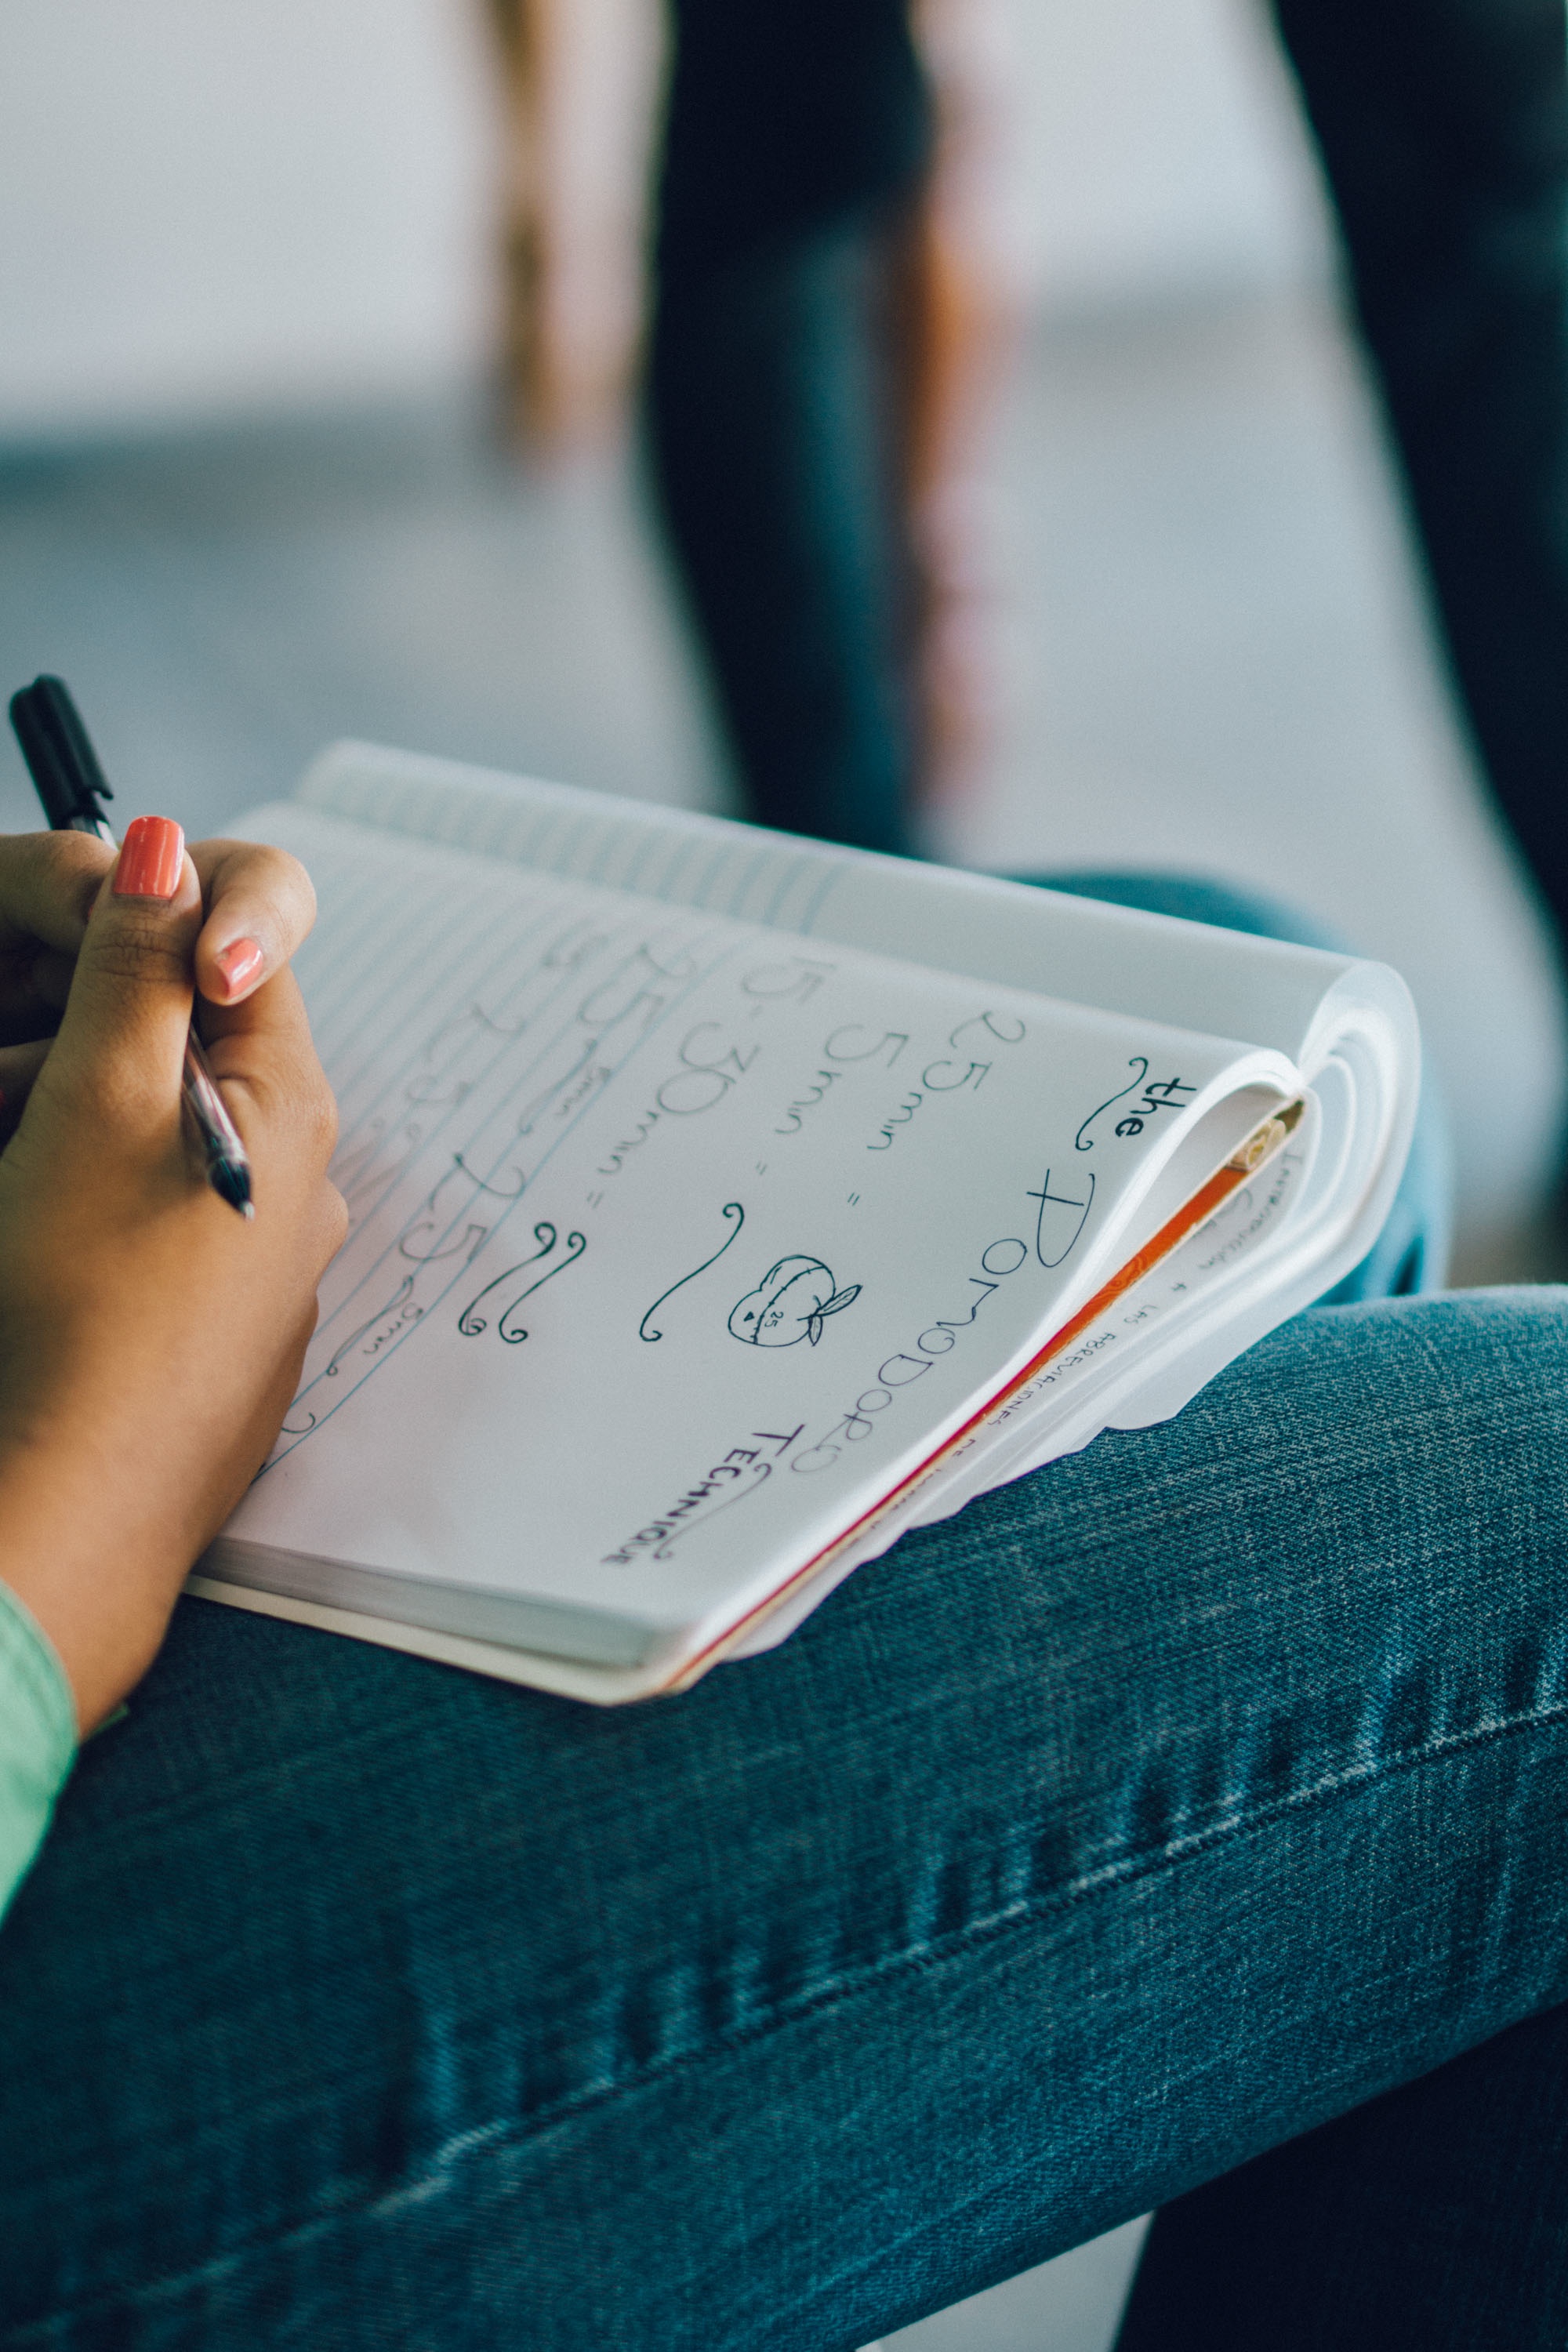
writing, hand, green, red, color, blue, brand, shape